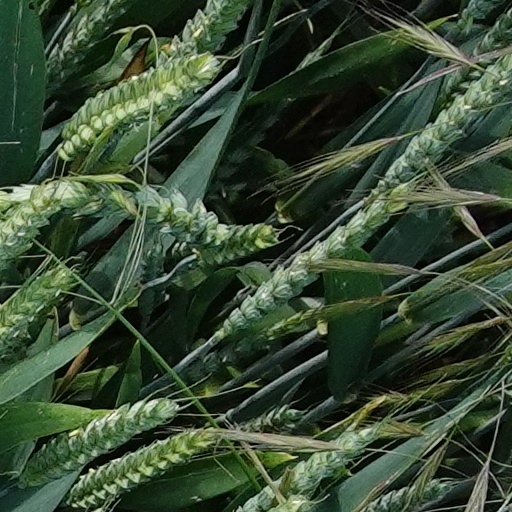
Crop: wheat